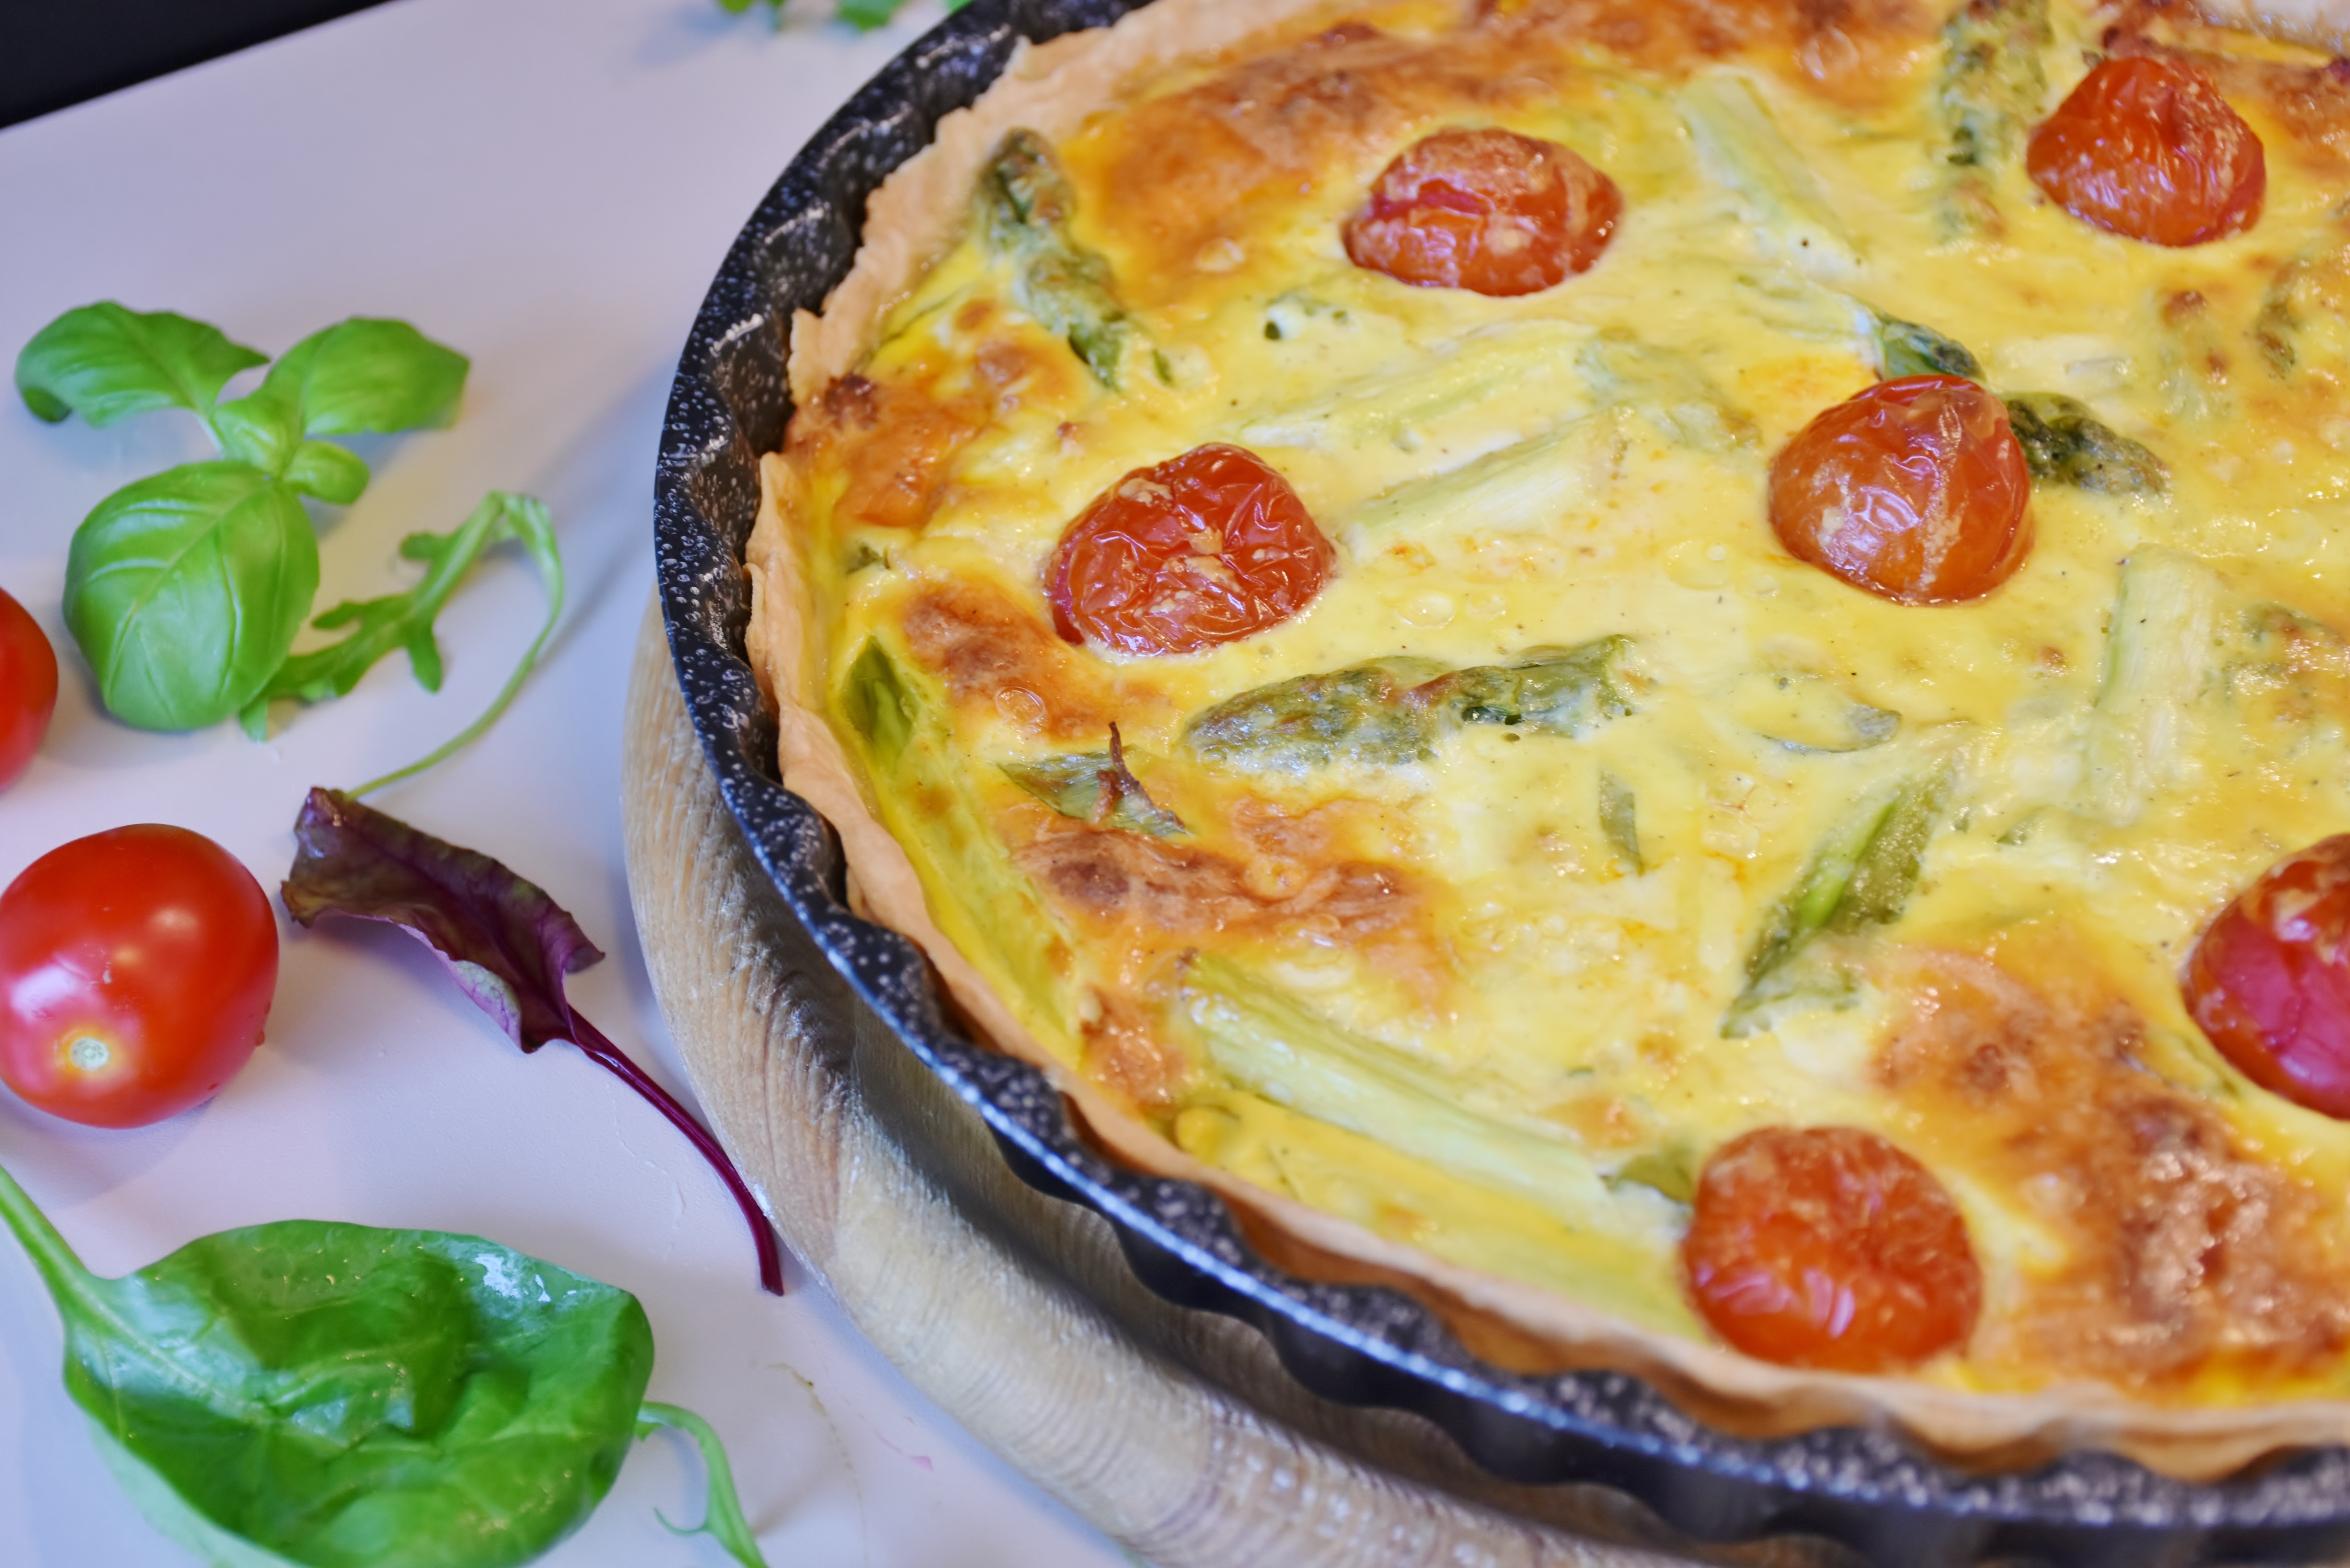
france, dish, meal, food, produce, dessert, eat, cuisine, pastry, dough, cheese, bake, tasty, tomatoes, quiche, leek, oven, asparagus, crispy, carbohydrates, baked goods, italian food, vegetable cake, frittata, european food, zwiebelkuchen